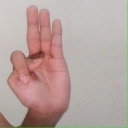
अक्षर: भ